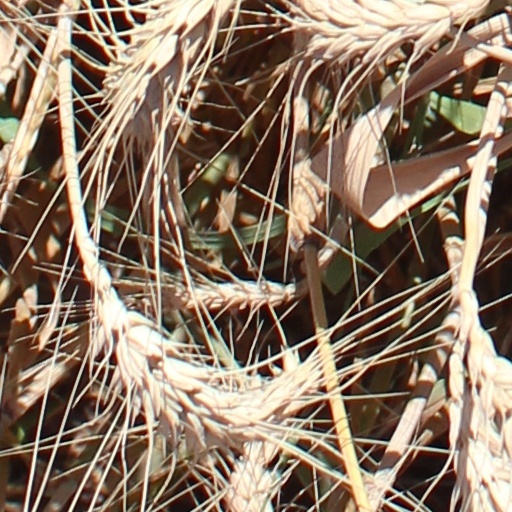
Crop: wheat